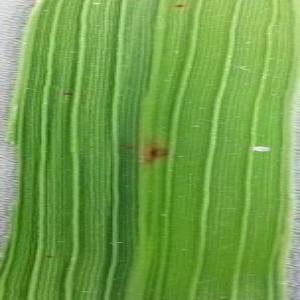
Disease: Brownspot